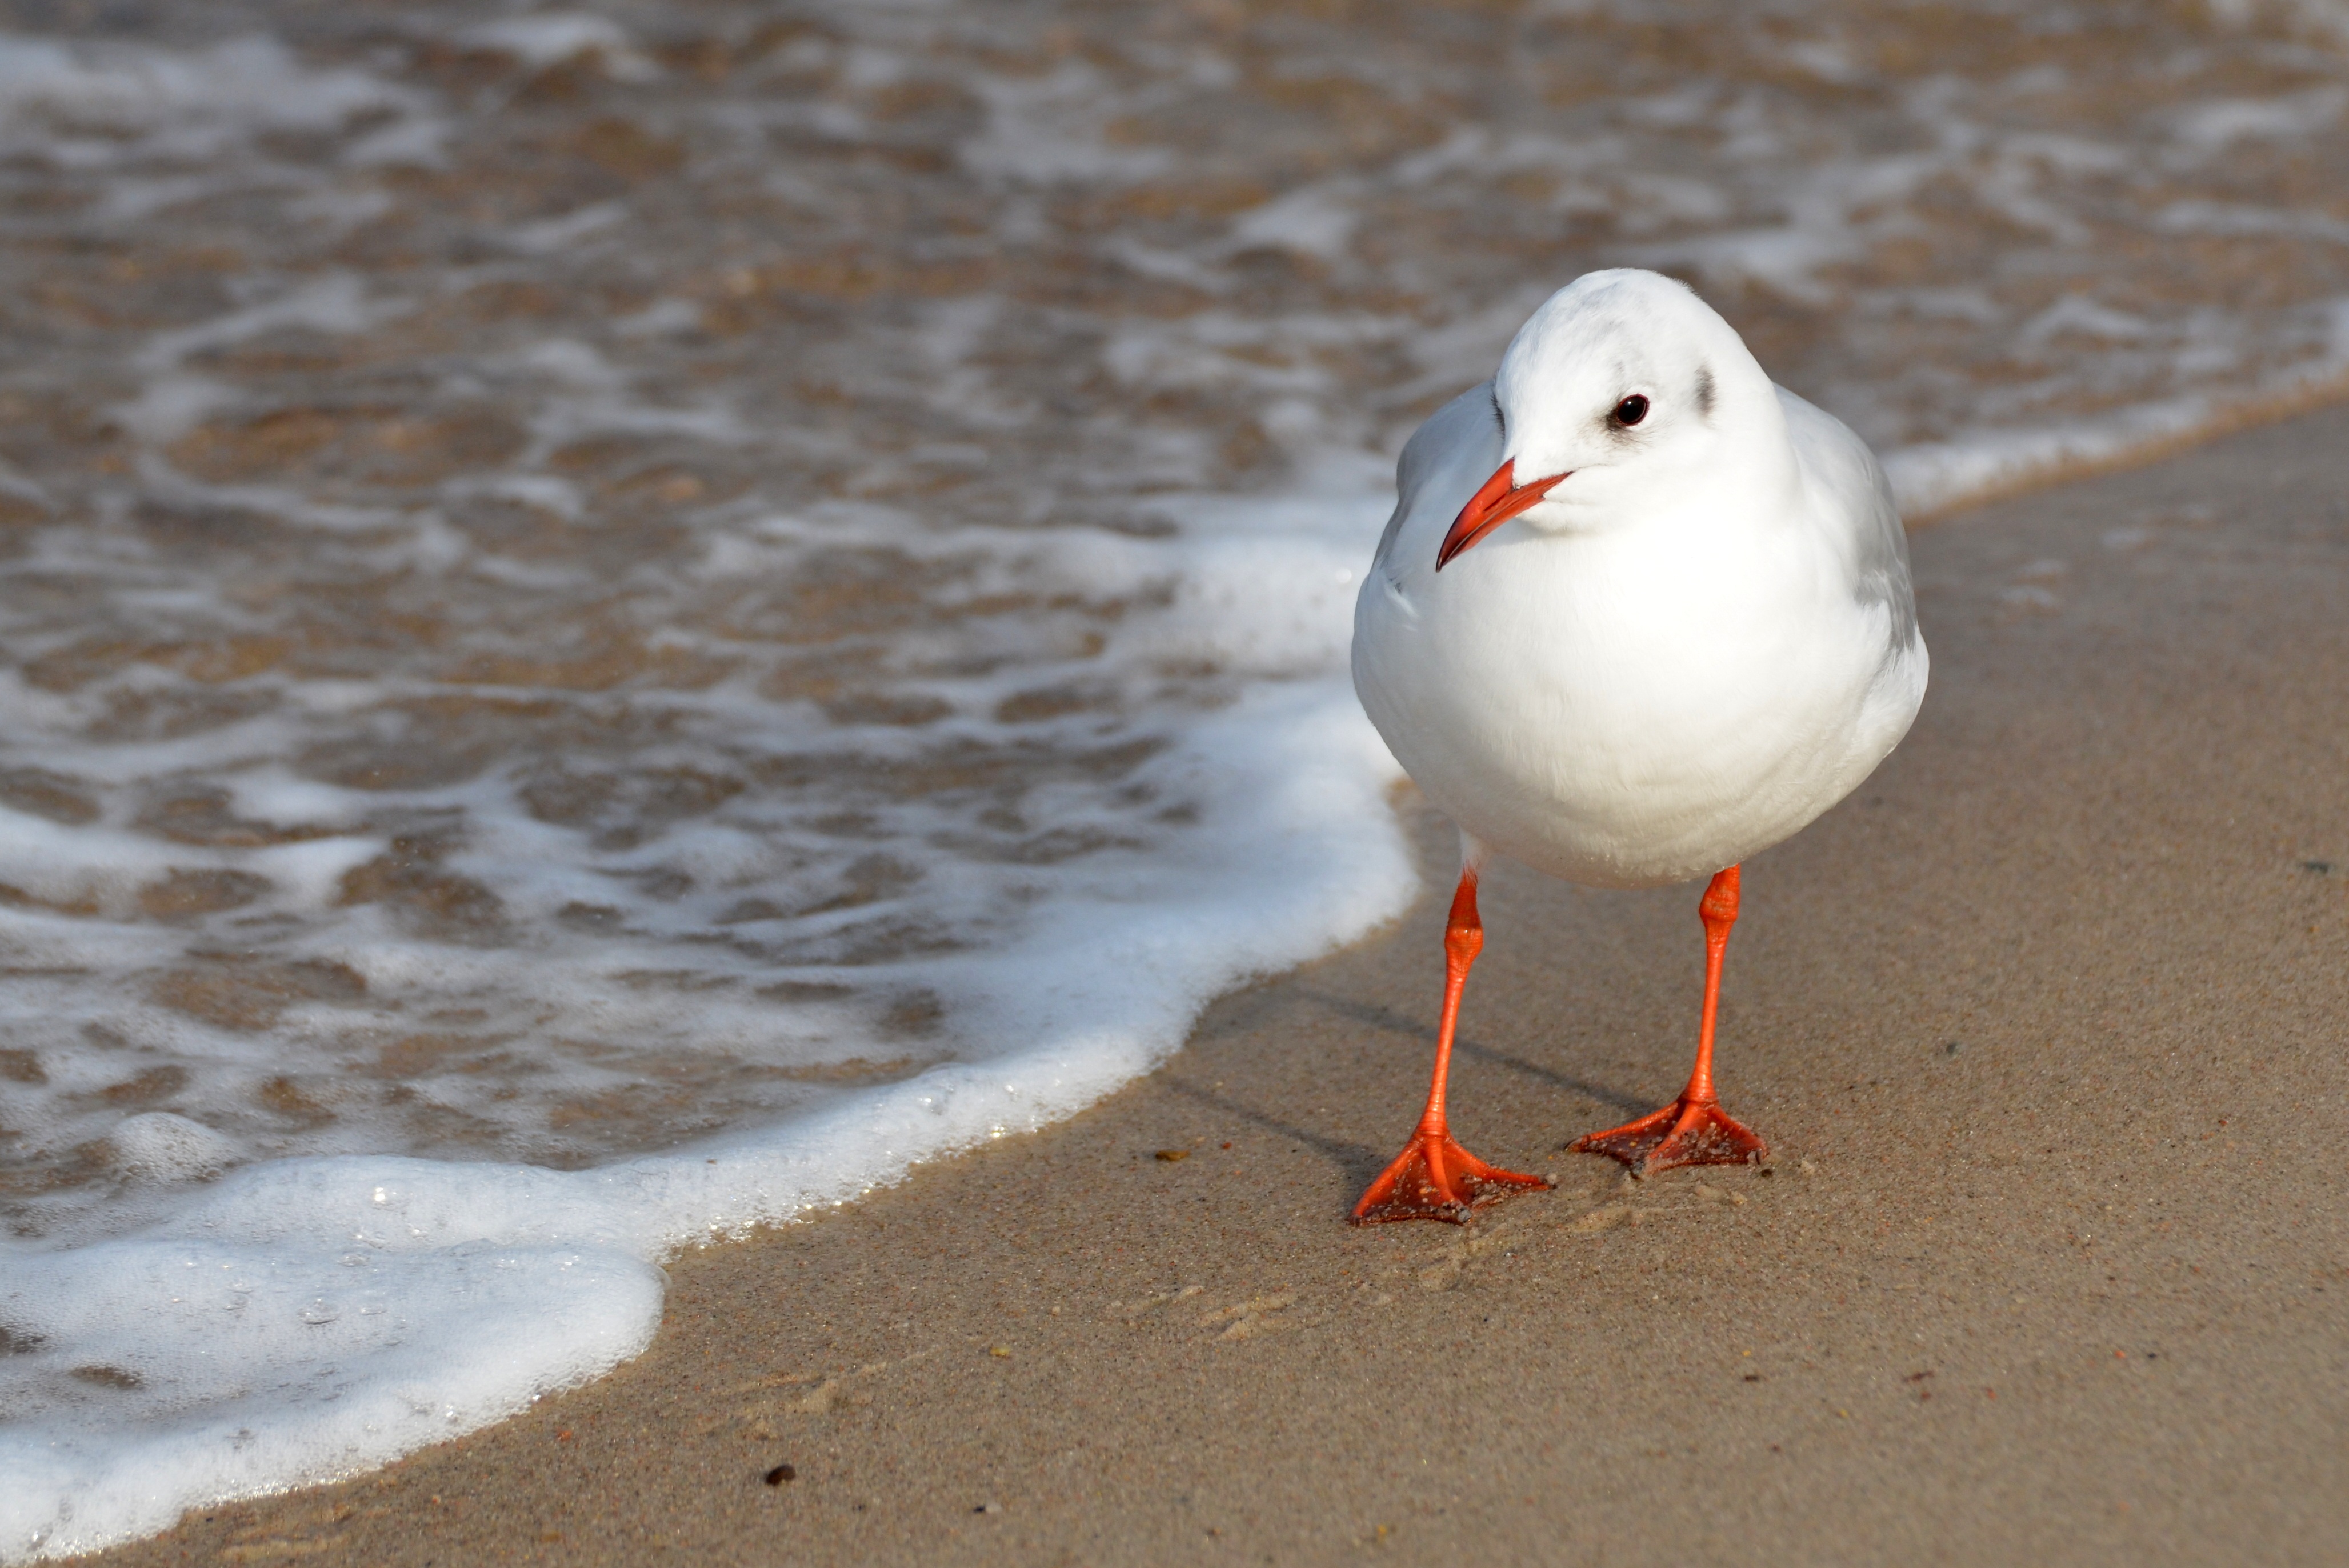
beach, sea, coast, water, sand, bird, wave, animal, seabird, seagull, gull, beak, holiday, vertebrate, maritime, water bird, baltic sea, sand beach, black headed gull, charadriiformes, european herring gull